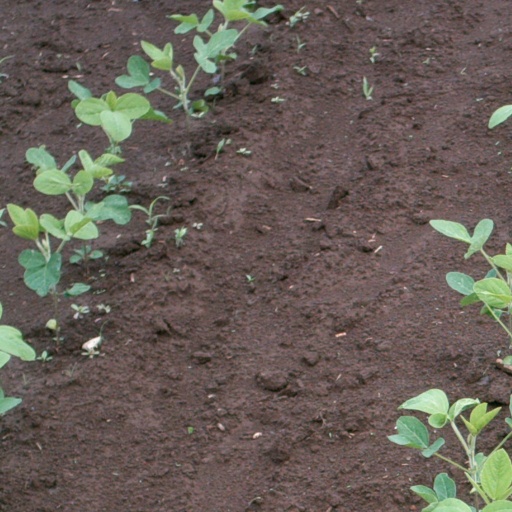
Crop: soybean